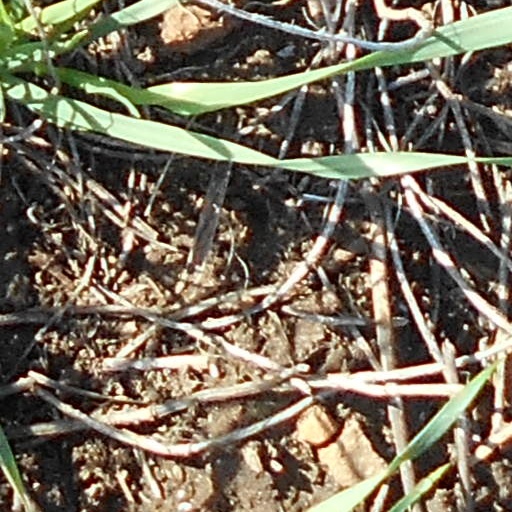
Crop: wheat